2015 24 Hours of Le Mans

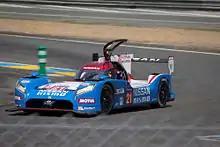
Nissan's No. 21 entry retired after its front suspension failed and lost the front-left tyre.

During the sixth hour of the race Gary Hirsch lost power in his Greaves Gibson-Nissan through the Esses and came to a halt; the car would later be abandoned after Hirsch was unable to repair a broken battery terminal. The No. 71 Ferrari was forced to the garage to fix starter motor problems, bowing out of its battle with Corvette and Aston Martin in LMGTE Pro. As dusk settled on the circuit, the No. 18 Porsche of Dumas braked too late for Mulsanne Corner and hit a tyre barrier. The car was able to return to the pit lane, only requiring new front bodywork, but the car fell to fifth position. Not long after Paul-Loup Chatin crashed his Signatech Alpine at Mulsanne Corner, bringing the safety cars out for the third time of the race. During this slow period Rob Bell pulled the No. 97 Aston Martin off course and onto the inside run-off area at the Mulsanne Straight and retired. When racing resumed, Hülkenberg was able to attack the leaders, first overtaking Webber's Porsche around the outside on the opening lap then passing Rast when he made a scheduled pit stop. Webber was later given a one-minute stop and go penalty for passing in a yellow flag zone, dropping him to fourth place. Nissan lost one of their three LMP1 entries when Tsugio Matsuda's No. 21 car stopped at Arnage with a suspension failure that caused its front-left wheel to detach from the vehicle and was unable to continue. The No. 22 Nissan also suffered a setback when it hit a loose wheel out on the Mulsanne Straight at and required a lengthy repair to its front-end.